Kenneth Cockrell

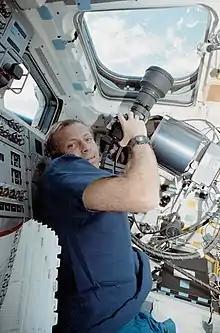
Cockrell during STS-56

STS-56 carrying ATLAS-2 was a nine-day mission aboard the during which the crew conducted atmospheric and solar studies in order to better understand the effect of solar activity on the Earth's climate and environment. STS-56 launched April 8, 1993, and landed April 17, 1993. Mission duration was 9 days, 6 hours, 9 minutes, 21 seconds.